Craig Biggio

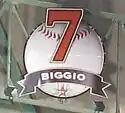
Craig Biggio's retired number 7 at Minute Maid Park. Since the retirement, the number has since been painted to reflect the current Astros color scheme of blue and orange while also adding a Sunshine Kids logo on the side, mimicking his tradition of wearing it on his cap.

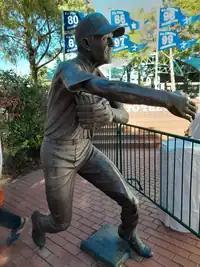
A statue of Biggio was erected at Minute Maid Park in 2003, which resides next to a statue of his teammate Jeff Bagwell.

On May 23, 2008, during a pre-game ceremony, Biggio received an award for MLB.com's This Year in Baseball 2007 Moment of the Year award for his 3,000th hit. On June 28, the Astros announced that they would retire Craig Biggio's jersey. The Houston Astros retired his No. 7 jersey on August 17, 2008, prior to the start of a game versus the Arizona Diamondbacks. Biggio was the ninth player in Astros history to have his number retired.